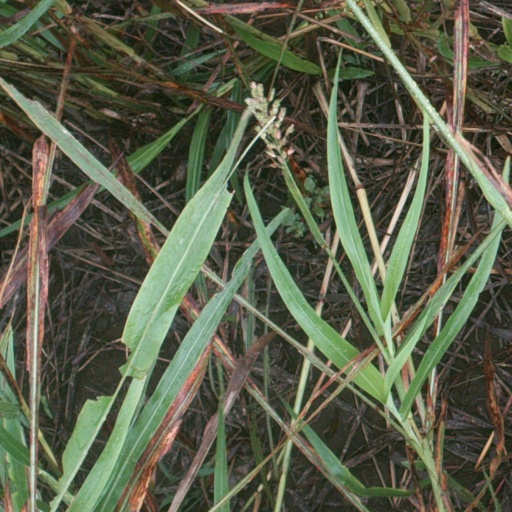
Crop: sorghum